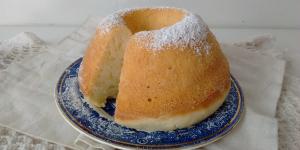
budin de yogur